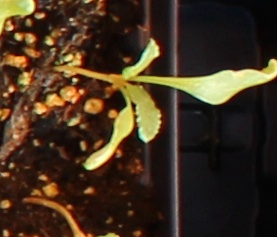
Label: Sugar beet